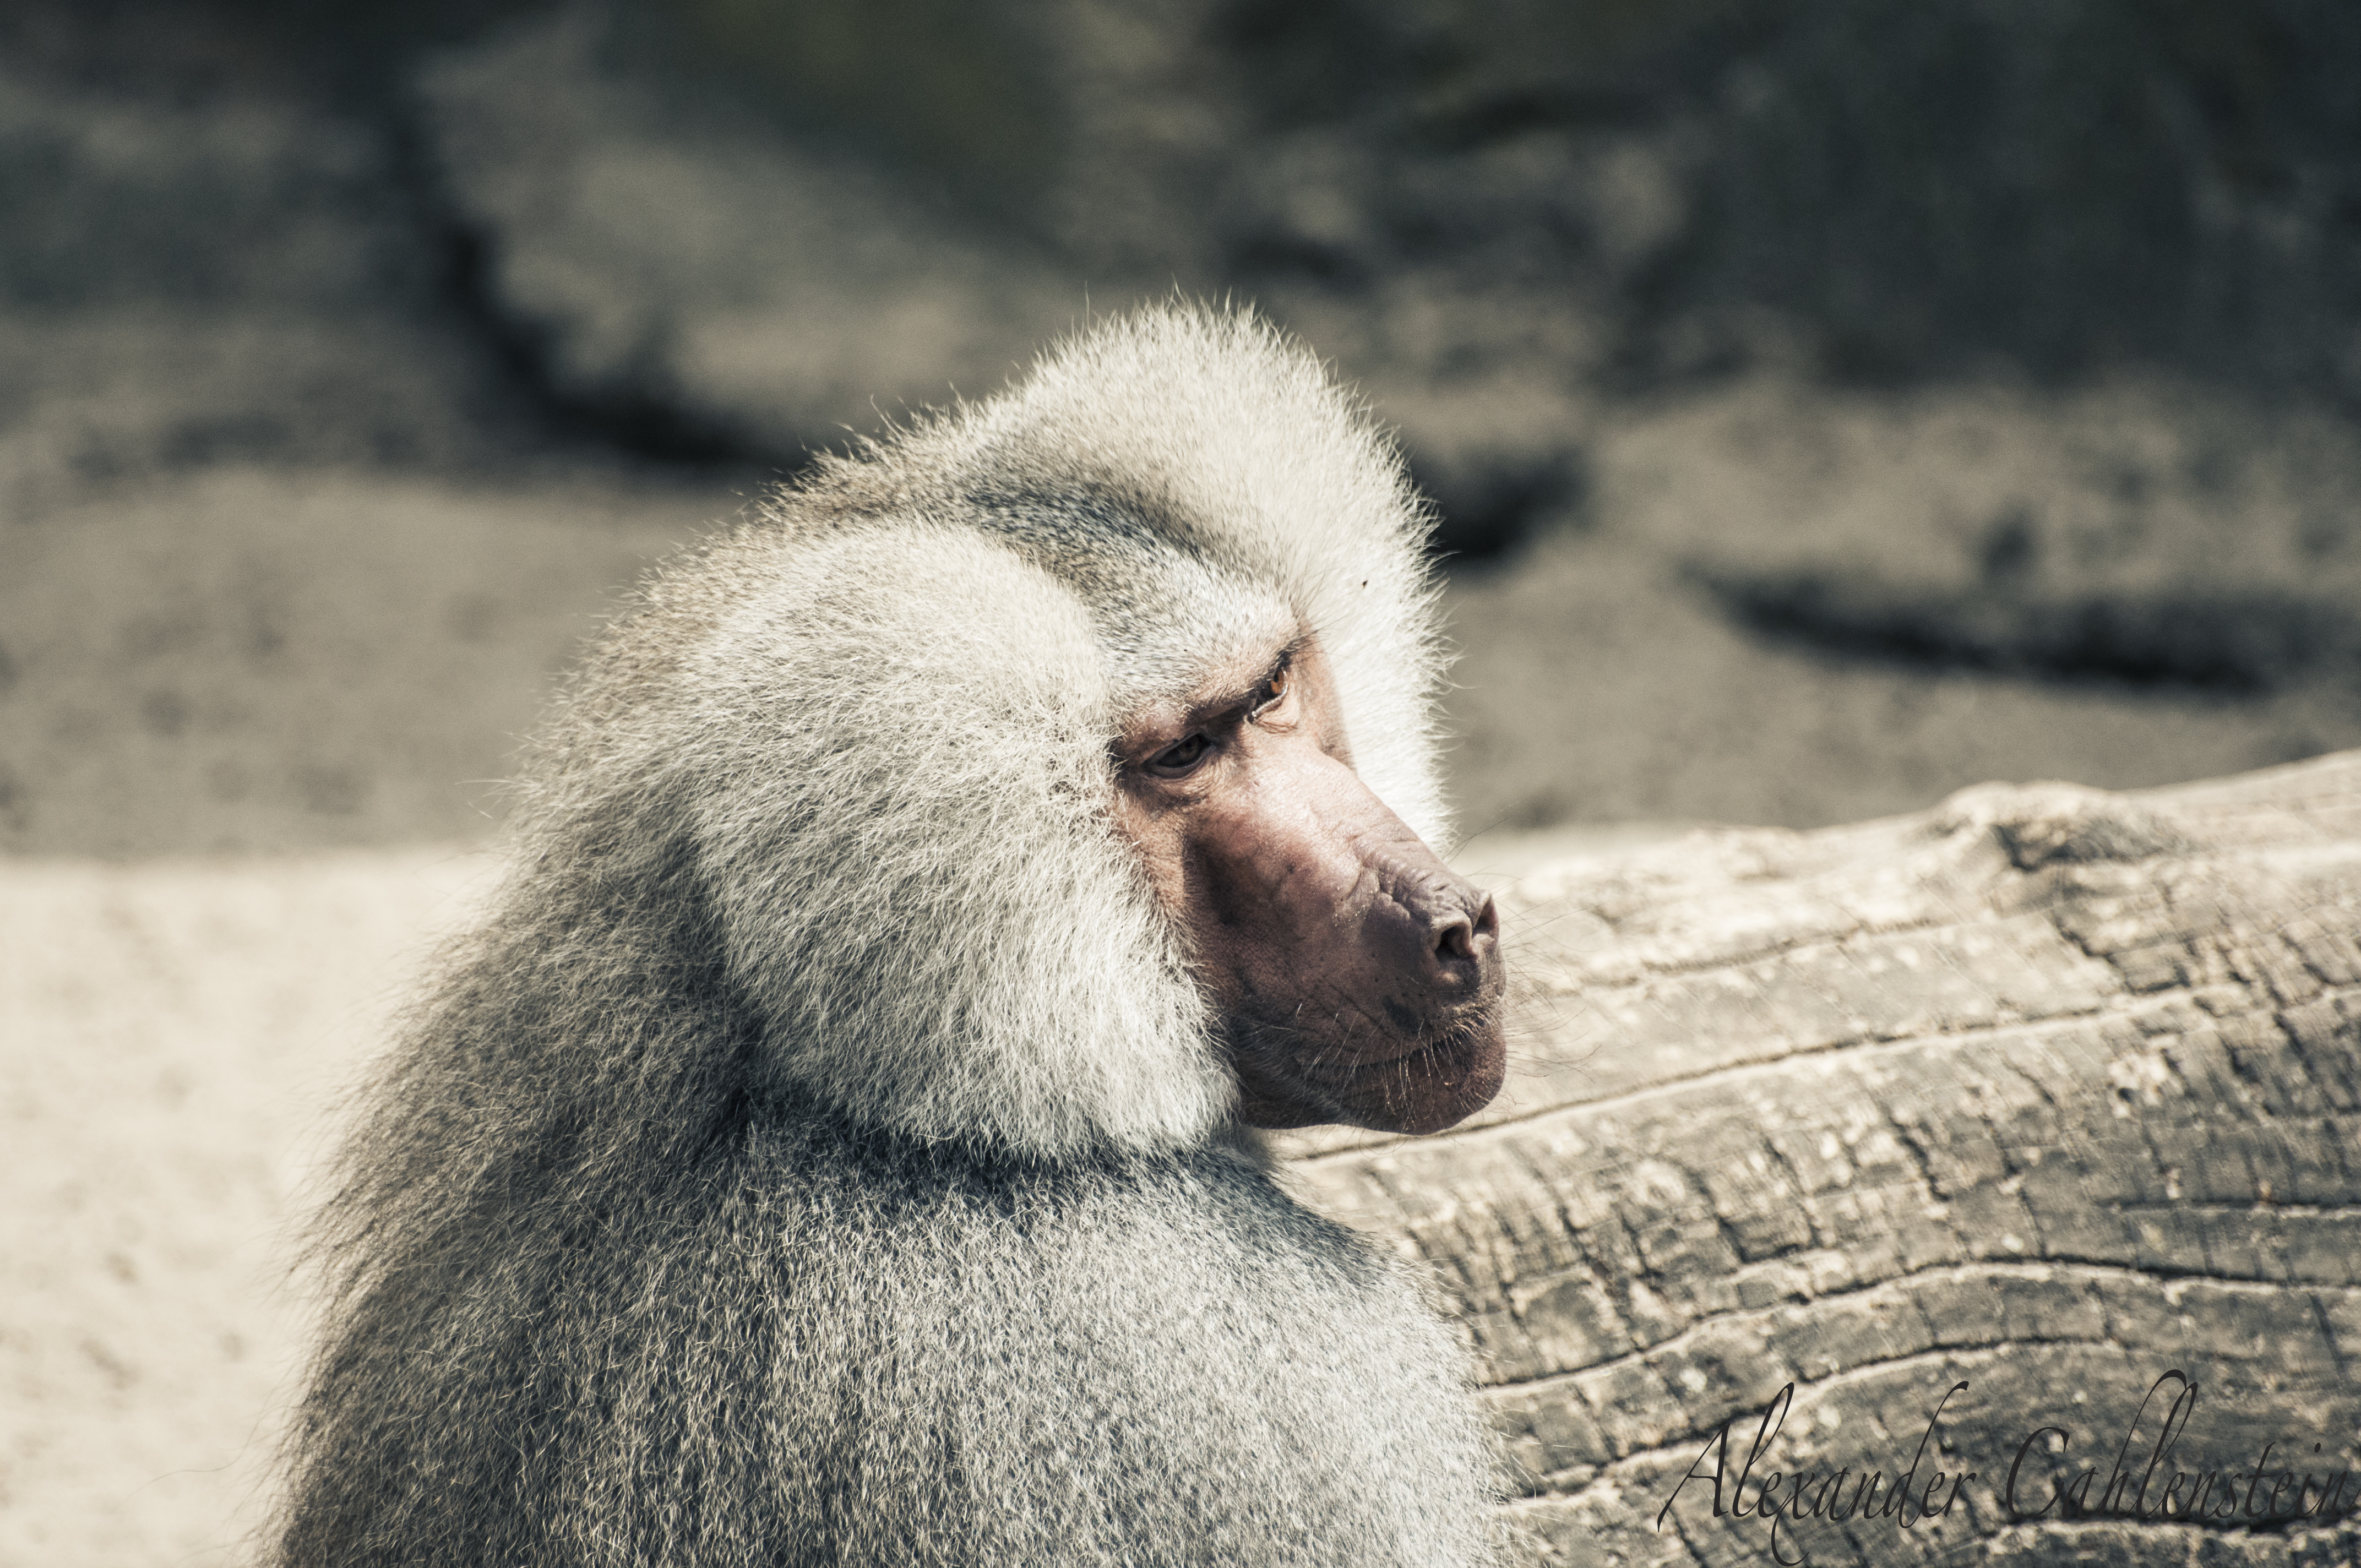
wildlife, zoo, mammal, fauna, primate, baboon, vertebrate, macaque, old world monkey